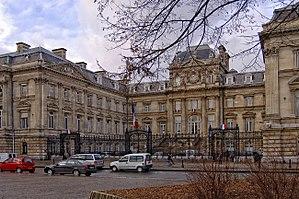
Lille est une ville du nord de la France, préfecture du département du Nord et chef-lieu de la région Hauts-de-France.